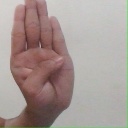
अक्षर: ब